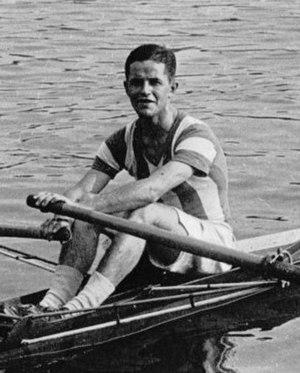
Vincent Saurin, né Vincent Emmanuel Marcel Seurin le 17 avril 1907 à Paris et mort dans cette même ville le 13 décembre 1991, est un rameur français dans la spécialité du skiff.